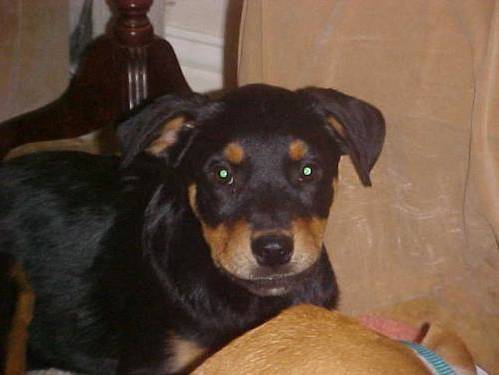
Label: dog